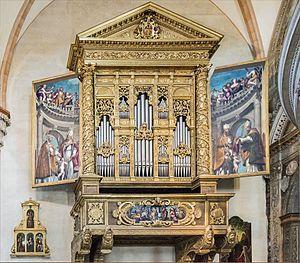
Felice Brusasorci dit Felice Riccio est un peintre italien maniériste de la Renaissance tardive dont l'œuvre se rattache à l'école véronaise.
La cathédrale Santa Maria Matricolare, appelée aussi Duomo di Verona, est la cathédrale du diocèse de Vérone en Vénétie, dans le nord-est de l'Italie. Elle se trouve dans le centre-ville de Vérone.